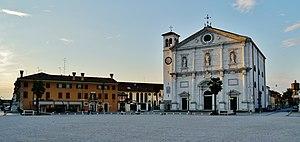
Palmanova est une commune italienne d'environ 5 500 habitants située dans la province d'Udine, dans la région autonome du Frioul-Vénétie Julienne, dans le nord-est de l'Italie.